Gregorio Martínez Sacristán

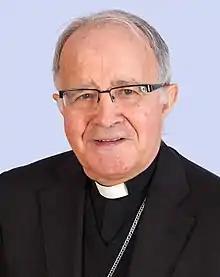
Gregorio Martínez Sacristán

Gregorio Martínez Sacristán' (19 December 1946 – 20 September 2019) was a Spanish Roman Catholic bishop.